Lake Monroe Bridge

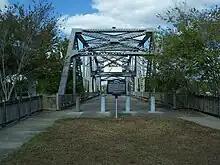
Lake Monroe Bridge today

Construction of the bridge provided economic relief to the region during the peak of the Great Depression, and the tourism it facilitated provided further relief after that period. When Interstate 4 was built in the late-1960s along with the original version of the nearby St. Johns River Veterans Memorial Bridge, it provided temporary relief for the Lake Monroe Bridge, which proved to be crucial after the opening of Walt Disney World southwest of Orlando. Unfortunately in the latter portion of the 20th Century, the bridge proved to be inadequate to handle more modern traffic. In 1994, the bridge was replaced by the Bill Benedict Bridge a much higher concrete slab bridge that has four lanes, and was built between this and a CSX Railroad drawbridge that originally served the Atlantic Coast Line Railroad. The remnants of the bridge can now be found in Lake Monroe Wayside Park along US 17-92 in Sanford, and now survives as a fishing pier and overlook.